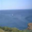
Label: sea